Zahran tribe

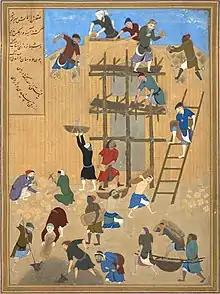
Miniature depicting Al-Hira

Malik ibn Fehm went on later to establish the saracen tribal confederation Tanukh (Βασιλεὺς Θανουηνῶν) centered initially in the ancient city of Al-Hira.